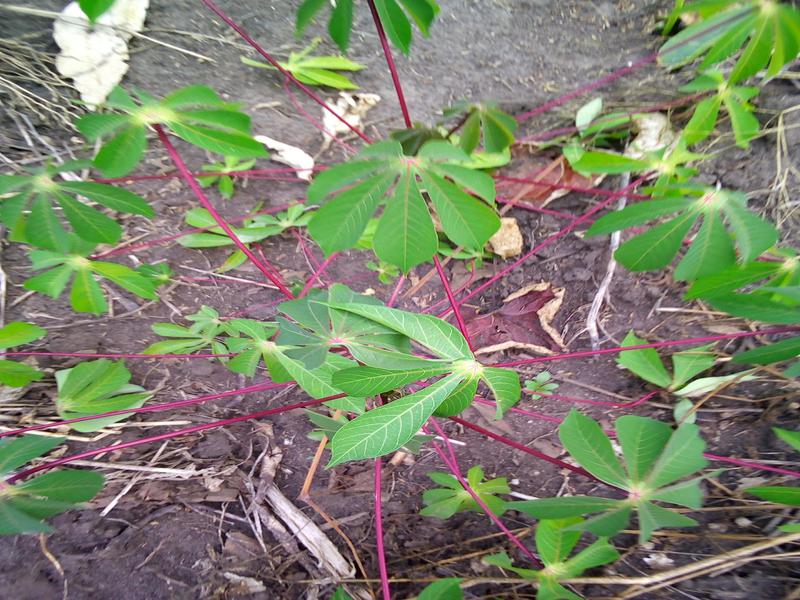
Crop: cassava
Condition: healthy